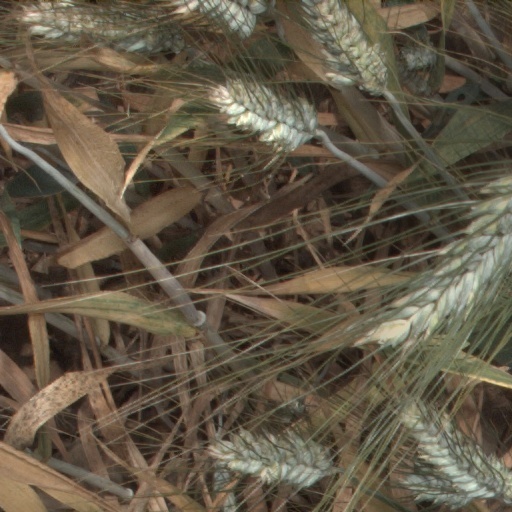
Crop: wheat